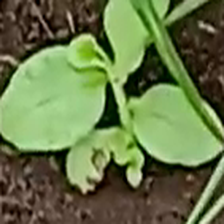
Weed species: Kena_(Commplina_benghalensio)